Seidelin family

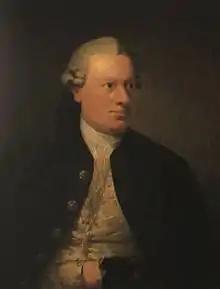
Hans Diderik de Brinck-Seidelin

Post Master-General Hans Seidelin (1665-1740), a great grandson of Michel Seidel, was ennobled in 1731.